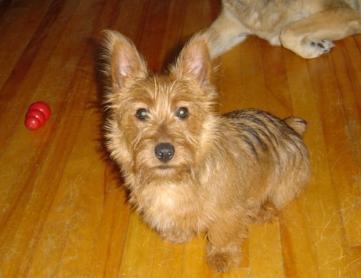
Australian_terrier